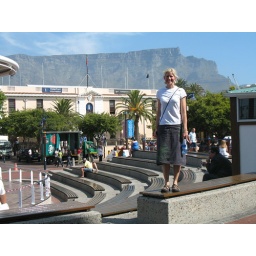
V &amp;amp; A waterfront. table mountain in background.